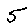
Label: 5